Hrotovice

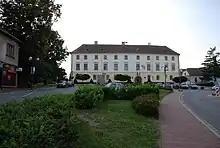
Town square with the castle

The main landmark of the town square is the castle. It was a Renaissance castle on medieval foundations, rebuilt in the current Baroque form. Today, the town hall is located here.